The Ordeal (film)

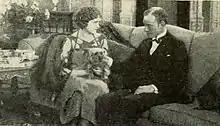
Still with Agnes Ayres and Conrad Nagel

The Ordeal is a lost 1922 American silent drama film directed by Paul Powell and written by Beulah Marie Dix and W. Somerset Maugham. The film stars Clarence Burton, Agnes Ayres, Conrad Nagel, Edna Murphy, Anne Schaefer, Gino Corrado, and Adele Farrington. The film was released on May 21, 1922, by Paramount Pictures.